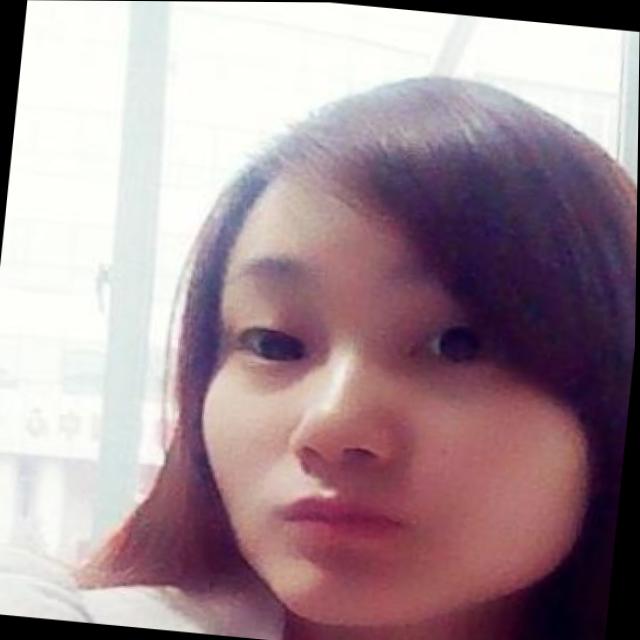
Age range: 21-44